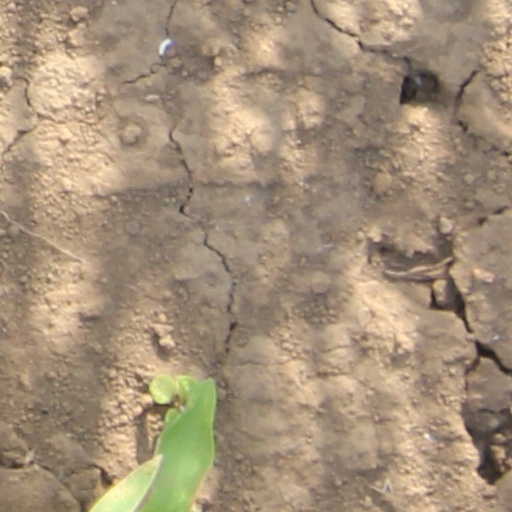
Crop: wheat